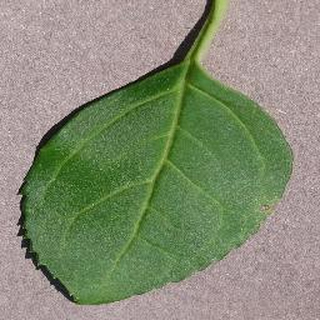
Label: healthy_cherry